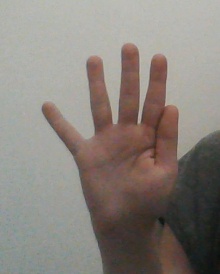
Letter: sheen